Abdullah of Saudi Arabia

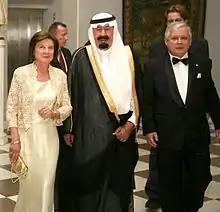
Abdullah with Polish president Lech Kaczyński

In June 2008, Abdullah held a conference in Mecca to urge Muslim leaders to speak with one voice with Jewish and Christian leaders. He discussed with, and obtained approval from, Saudi and non-Saudi Islamic scholars to hold the interfaith dialogue. In the same month, Saudi Arabia and Spain agreed to hold the interfaith dialogue in Spain. The historic conference finally took place in Madrid in July 2008, wherein religious leaders of different faiths participated, and which later led to the 2010 proclamation of World Interfaith Harmony Week.